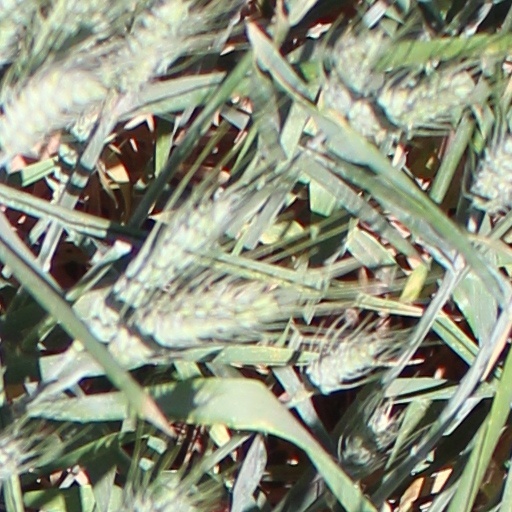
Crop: wheat